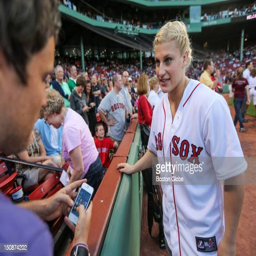
gold medalist in olympic athlete greeted fans before a game